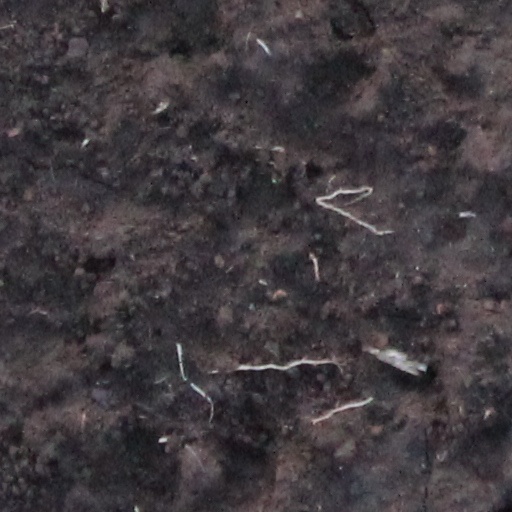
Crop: wheat